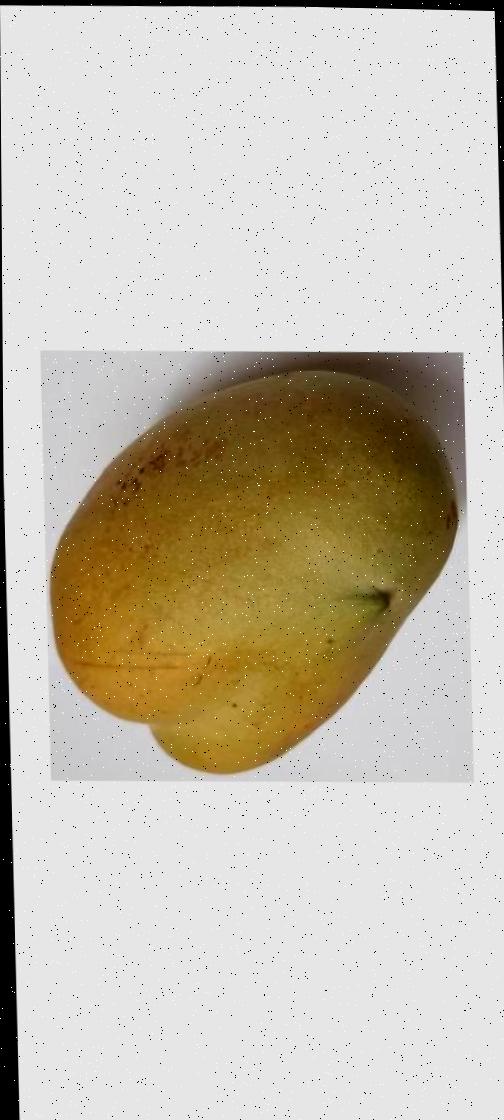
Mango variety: Bari-11